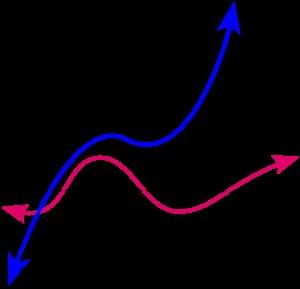
En mathématiques, une fonction définie sur un ensemble à valeurs réelles ou complexes est appelée bornée si l'ensemble de ses valeurs est borné. Autrement dit, il existe un nombre réel tel que